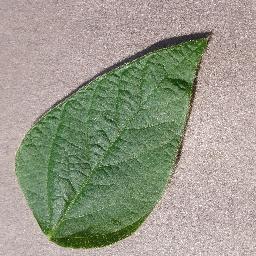
Label: Soybean___healthy